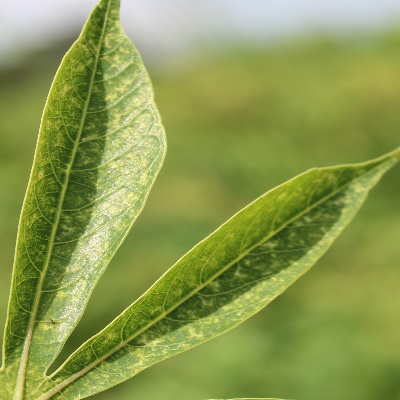
Crop: Cassava
Condition: green mite